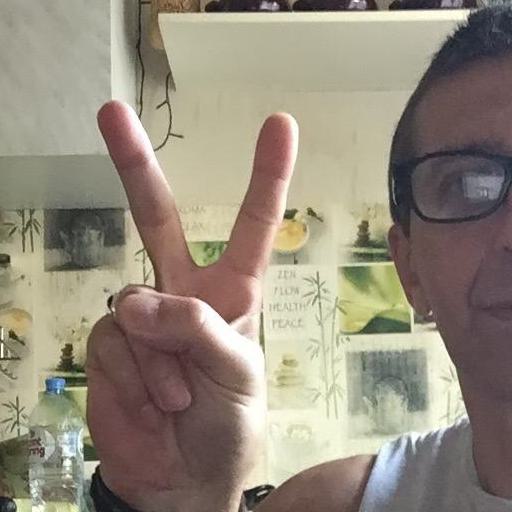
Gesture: peace